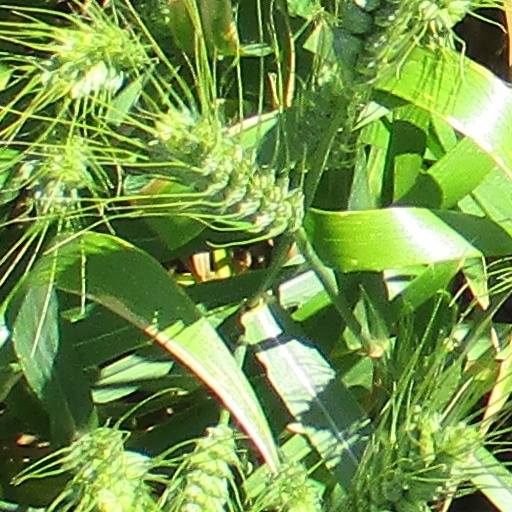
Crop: wheat